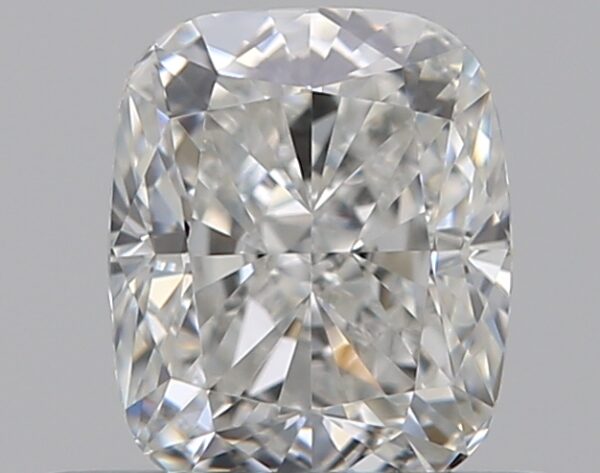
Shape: cushion
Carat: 0.5
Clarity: VS2
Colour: G
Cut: VG
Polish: EX
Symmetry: VG
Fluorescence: N
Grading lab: GIA
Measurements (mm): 4.87 x 4.06 x 2.91